Smith Memorial Arch

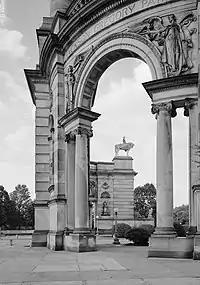
"Smith Memorial Arch", West Fairmount Park, Philadelphia (1898-1912). Looking north, through south archway.

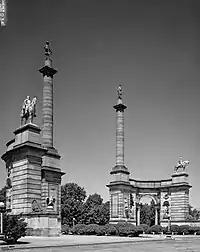
Overall view.

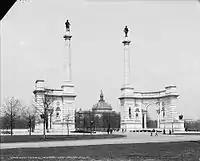
Unfinished "Smith Memorial Arch" (circa 1905), with Memorial Hall in the background.

Smith Memorial Arch is an American Civil War monument at South Concourse and Lansdowne Drive in Philadelphia, Pennsylvania. Built on the former grounds of the 1876 Centennial Exposition, it serves as a gateway to West Fairmount Park. The Memorial consists of two colossal columns supported by curving, neo-Baroque arches, and adorned with 13 individual portrait sculptures (two equestrians, three figures, and eight busts); two eagles standing on globes; and architectural reliefs of eight allegorical figures.